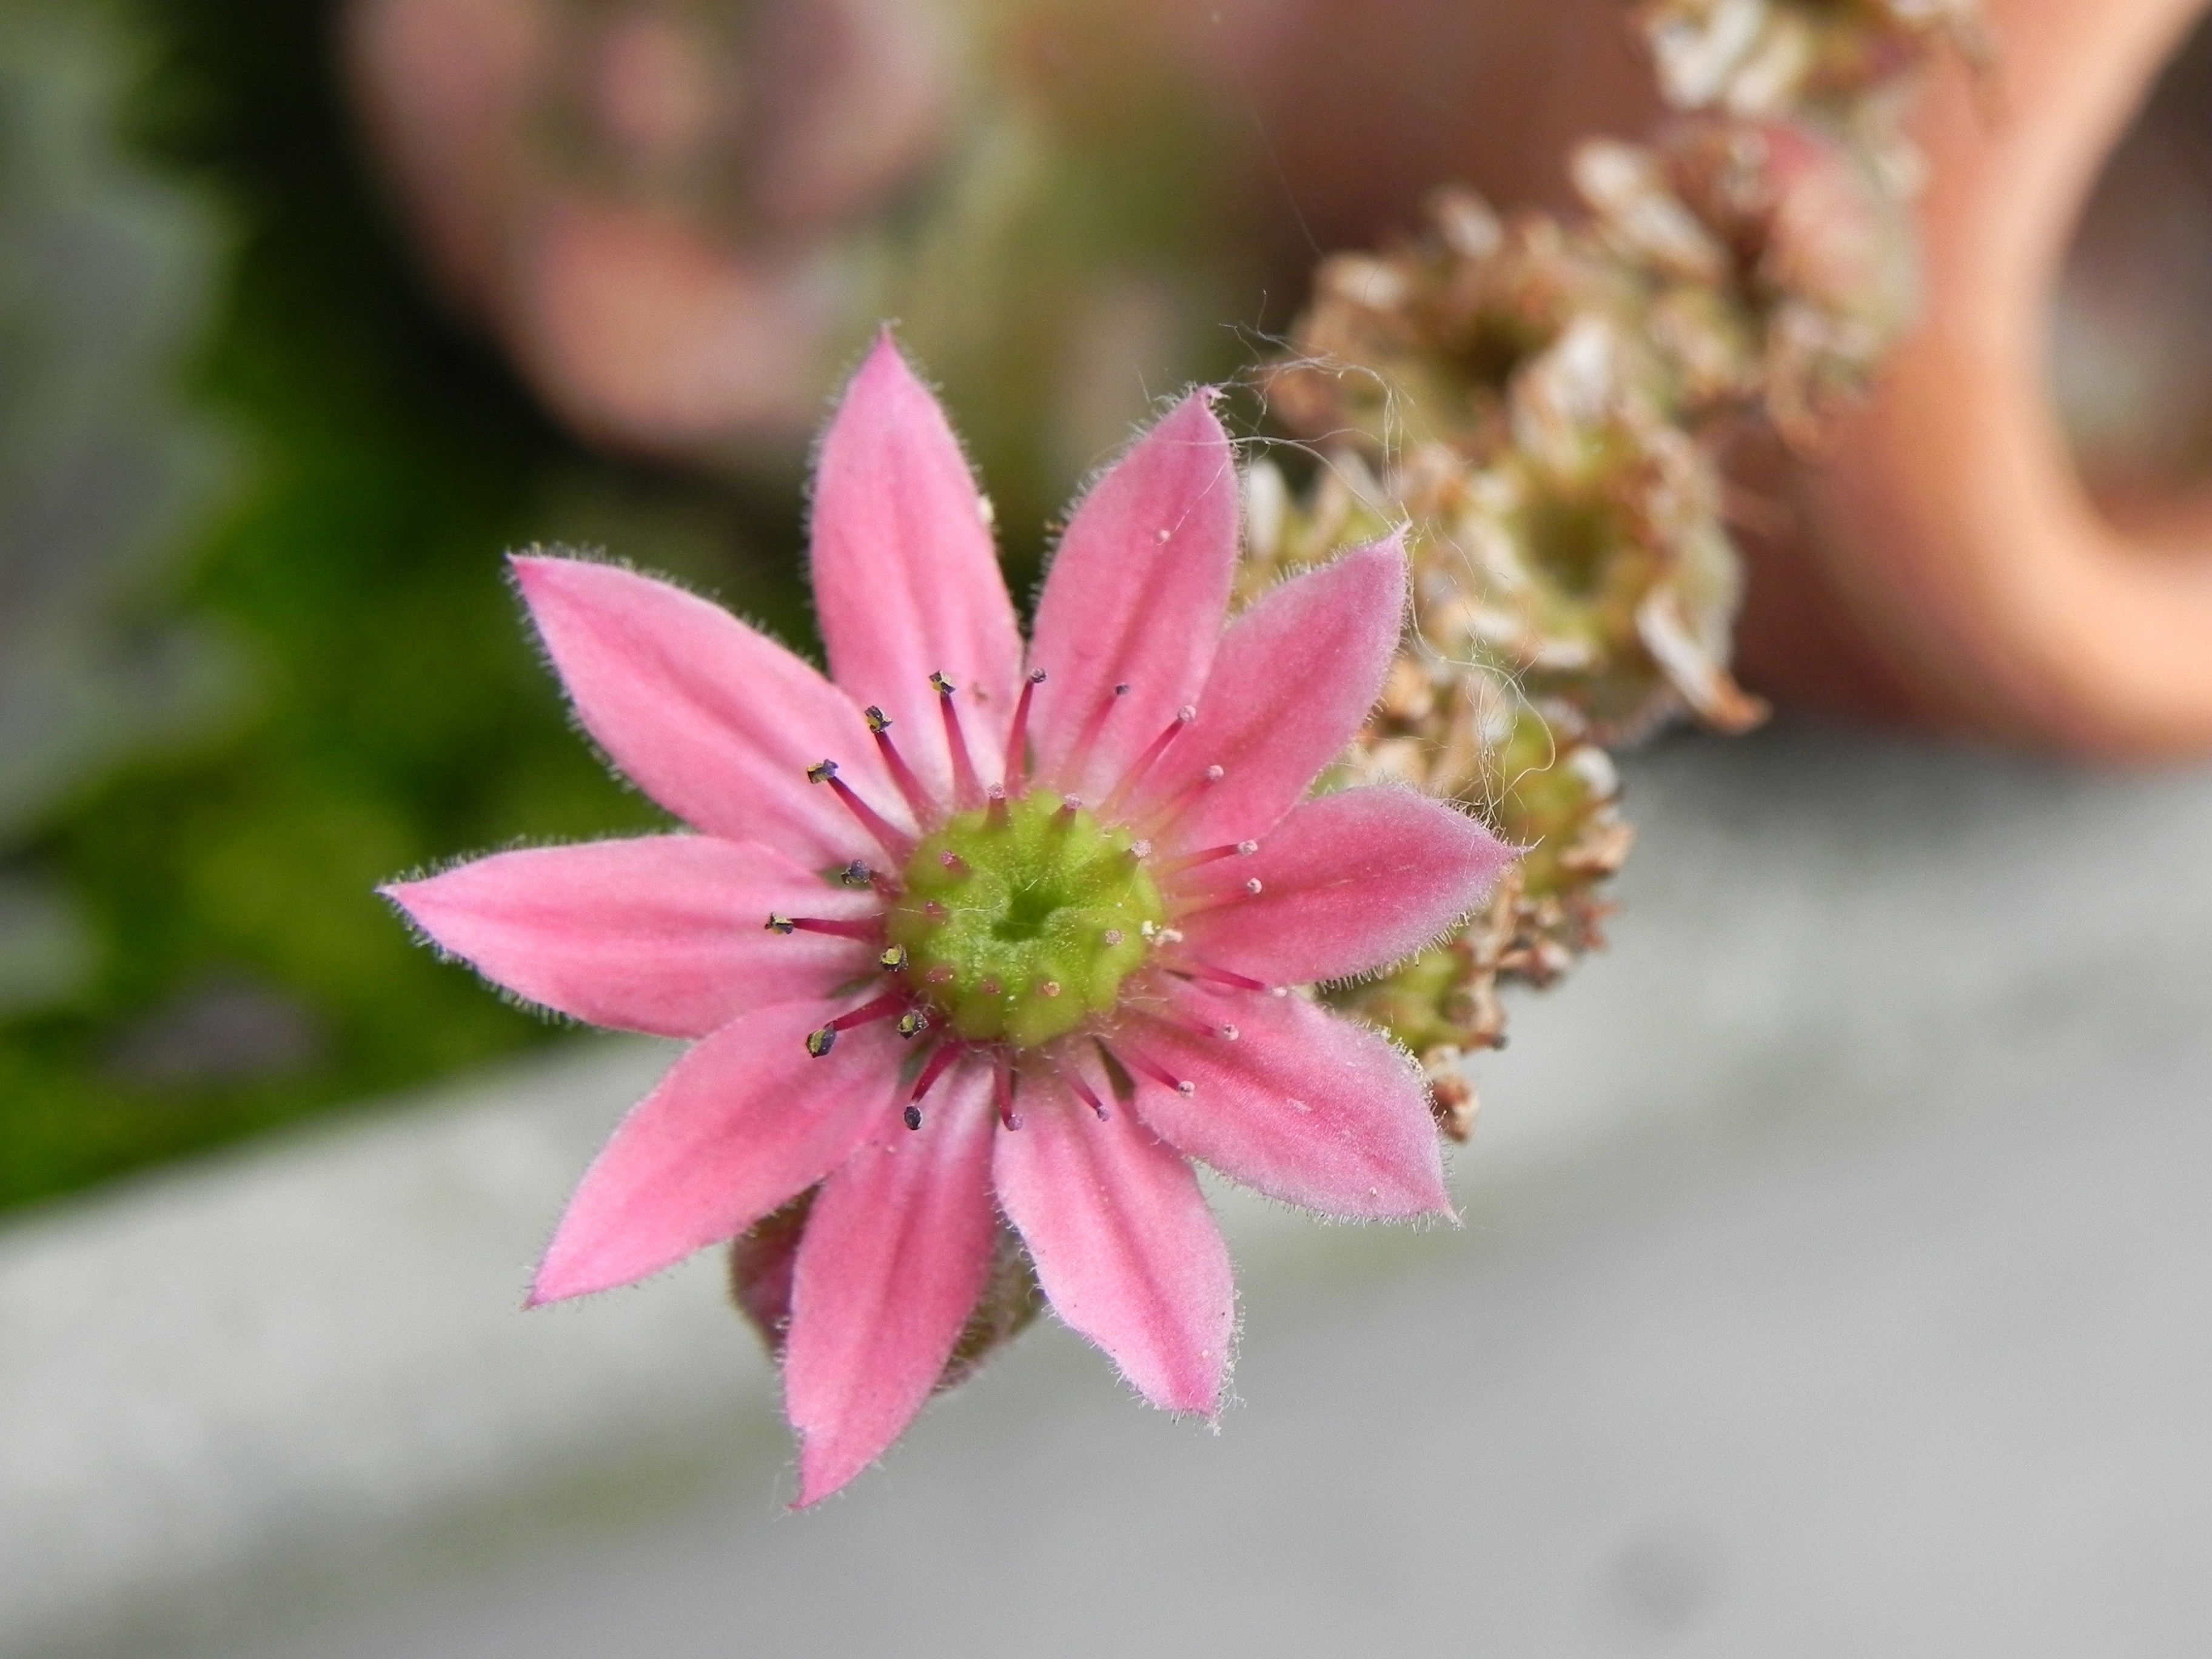
nature, blossom, plant, flower, petal, bloom, green, macro, botany, pink, close, flora, close up, blossoms, pistil, macro photography, flowering plant, stone crop, land plant